Green Spring Valley Historic District

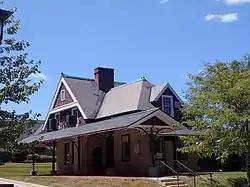
The former Stevenson railway station

Greenspring Methodist Church's building, a small Carpenter Gothic structure, was constructed in 1872; the landowner donated it to the community's black church, and it came into the possession of the present congregation in 1908. The former Stevenson Methodist Church is a stone Gothic Revival building; its cornerstone was laid in 1905, although two years passed before the building was dedicated.